Manichaeism

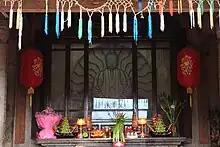
Statue of prophet Mani as the "Buddha of Light" in Cao'an Temple in Jinjiang, Fujian, "a Manichaean temple in Buddhist disguise", which is considered "the only extant Manichean temple in China"

In 732, Emperor Xuanzong of Tang banned any Chinese from converting to the religion, saying it was a heretic religion, confusing people by claiming to be Buddhism. However, the foreigners who followed the religion were allowed to practice it without punishment. After the fall of the Uyghur Khaganate in 840, which was the chief patron of Manichaeism (which was also the state religion of the Khaganate) in China, all Manichaean temples in China except in the two capitals and Taiyuan were closed down and never reopened since these temples were viewed as a symbol of foreign arrogance by the Chinese (see Cao'an). Even those that were allowed to remain open did not for long.